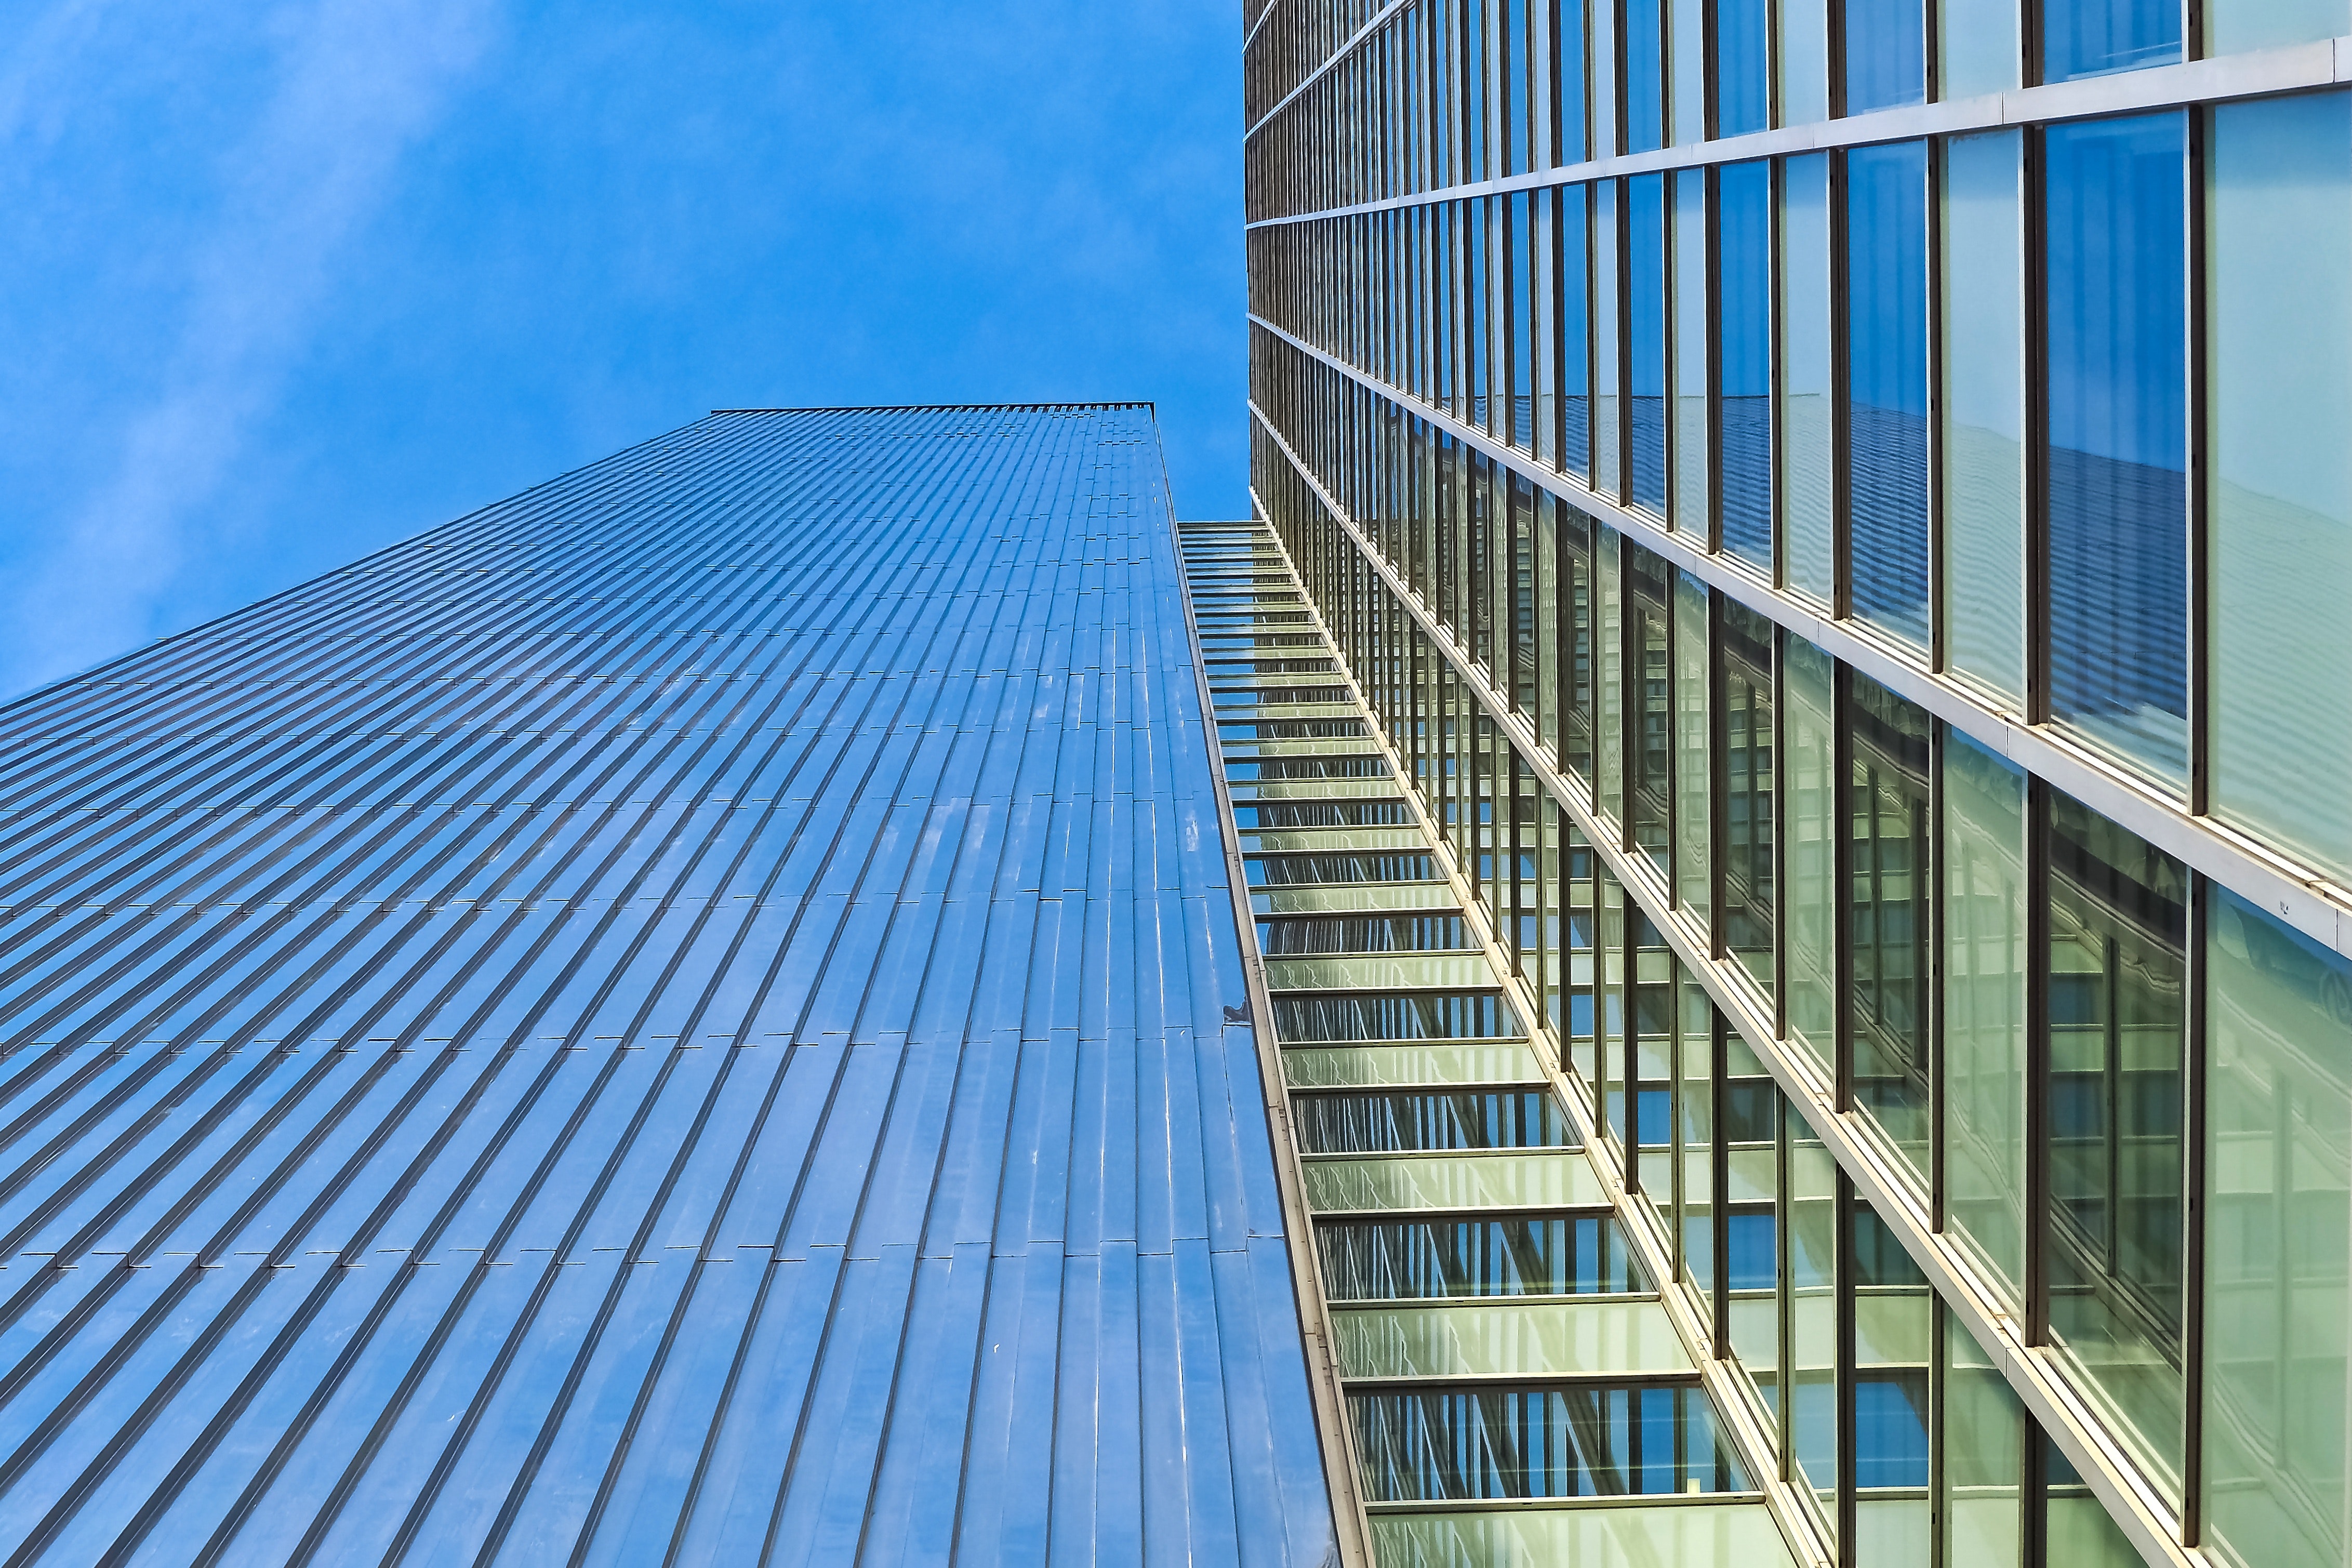
blue, daytime, architecture, metropolitan area, commercial building, building, urban area, sky, line, skyscraper, tower block, corporate headquarters, facade, reflection, metropolis, headquarters, city, glass, real estate, Material property, mixed use, condominium, daylighting, symmetry, window, convention center, tower, metal